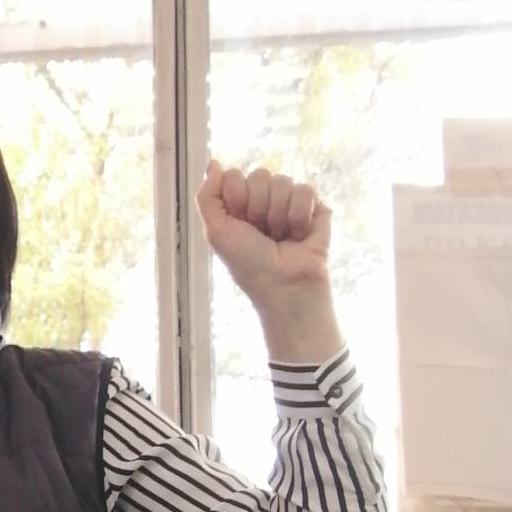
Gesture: fist